The Princesse de Broglie

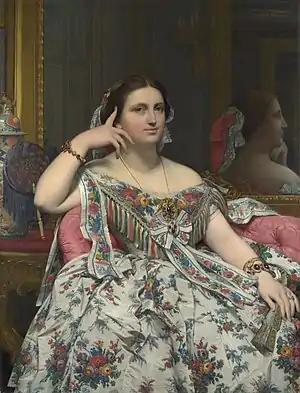
"Portrait of Madame Moitessier", 1856. National Gallery, London.

Compared to the "Portrait of" , or most of 's later portraits, the background is flat and featureless, probably to place emphasis on the coat of arms. It comprises a neutral soft pale gray and evenly textured wall, with a linear structured gilded wood mouldings, and a fictitious coat of arms combining the heraldics of the and families. The grey wall is underlined with a barely discernible deep blue pigment. This minimalist approach reflects the "ascetic elegance" of his early female portraits, where the sitter was often set against featureless backdrops. The precisely rendered details and geometric background create an impression of immobility, though subtle movement is implied by the tilt of her head and the shimmering folds of her dress.